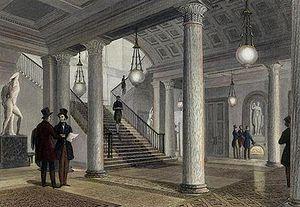
Hall du Club Athenaeum à Londres
Un gentlemen’s club est, au sens traditionnel et dans la culture britannique, une association d'individus issus généralement de la « haute société », et se considérant comme des « honnêtes hommes », se rassemblant par groupe d'affinité, à la fois érudits et philanthropes, et se réunissant dans le but de partager des connaissances, des réseaux, des idées politiques et plus généralement culturelles, et des loisirs. Pour en être membre d'un club, il faut répondre à certains critères socio-économiques, être coopté, payer une cotisation, ce n'est donc pas un lieu public.
Le Club Athenaeum est un gentlemen's club de Londres. Fondé en 1824, il a accueilli des personnalités connues, comme Humphry Davy, qui en fut le premier président, ou Michael Faraday, qui fut le premier secrétaire.